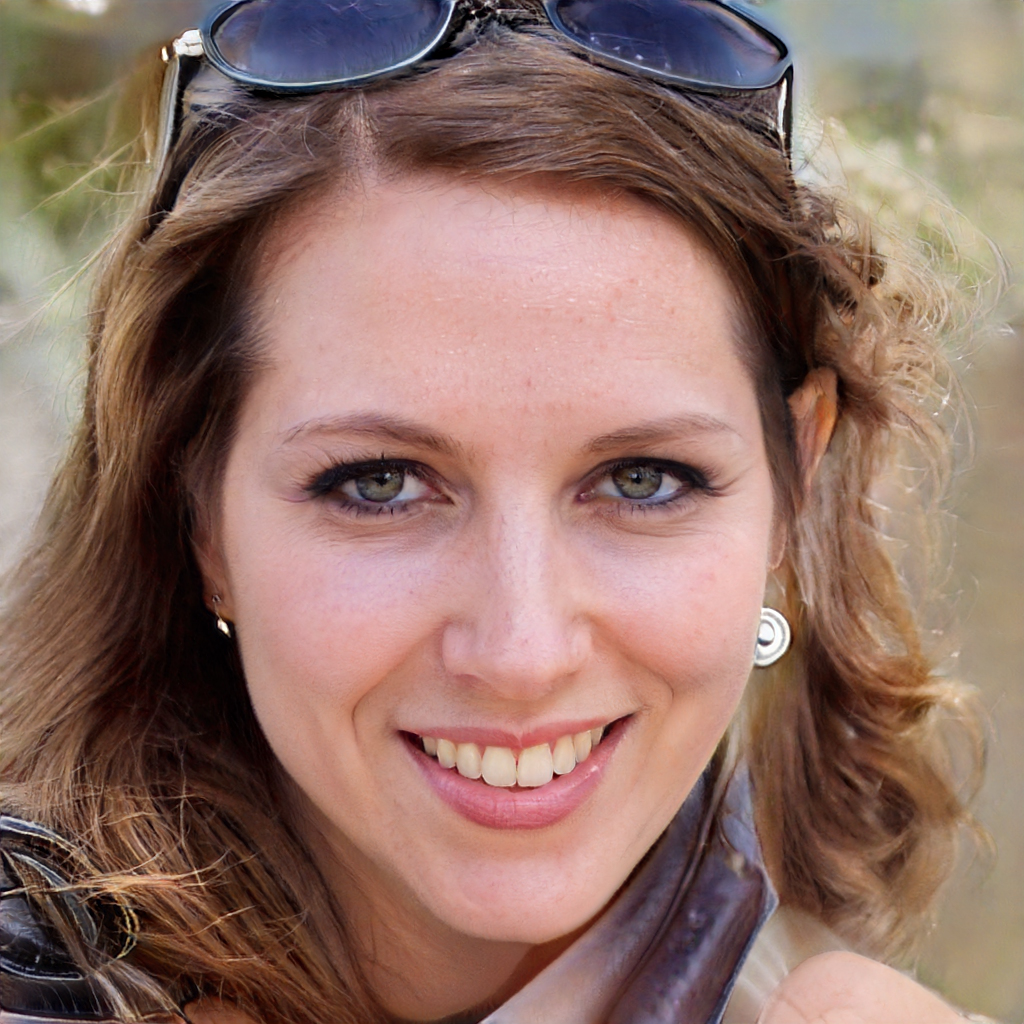
Gender: Female